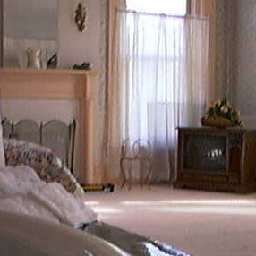
Room type: bedroom